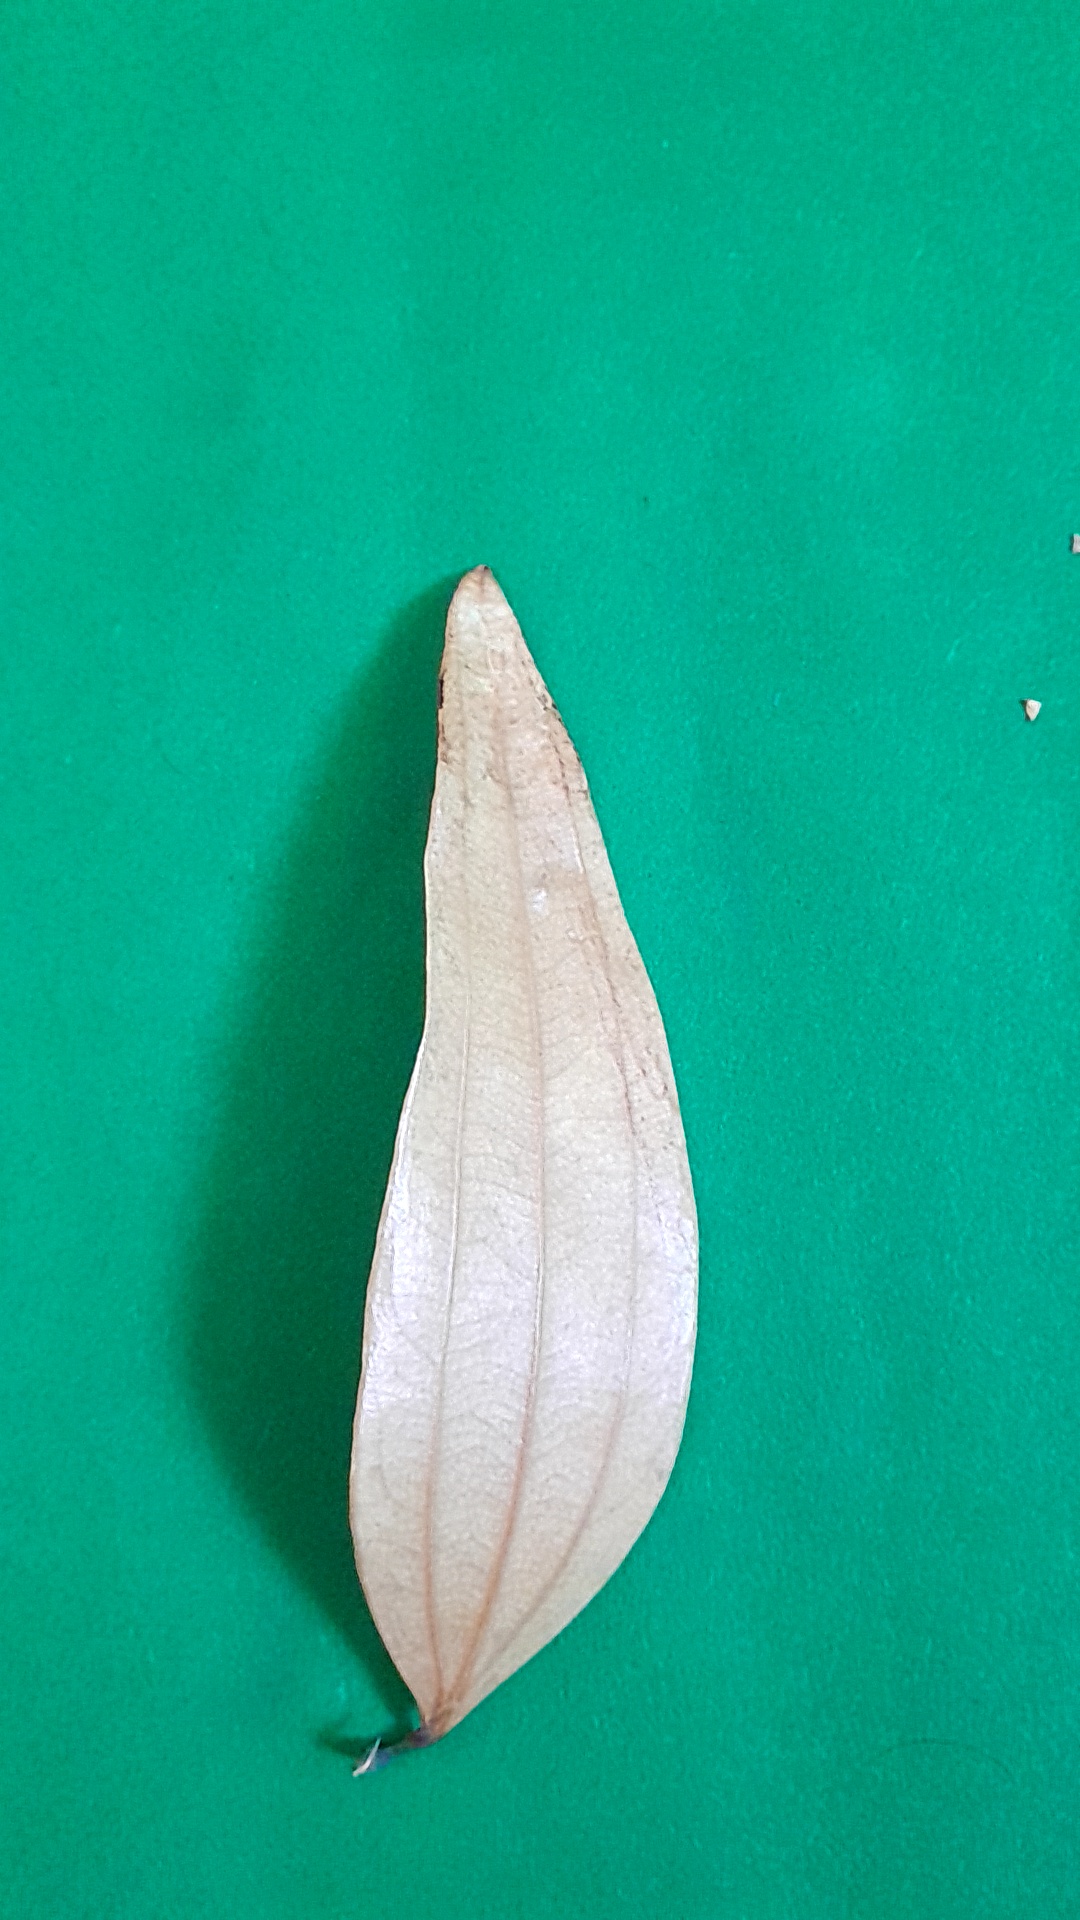
Label: Dry Leaf